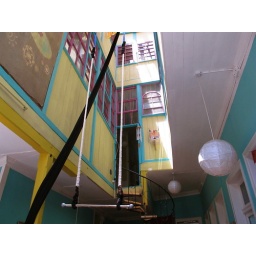
Trapeze bar hanging from the third floor ceiling. A tad dangerous when up late drinking in this living room.